All Stars (2013 film)

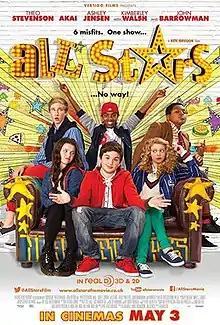
Theatrical release poster

All Stars is a 2013 British dance film directed by Ben Gregor. The film was released in the United Kingdom on 3 May 2013, and stars Theo Stevenson as one of two children trying to save their youth centre.